Chapter 2: The Silver Doe

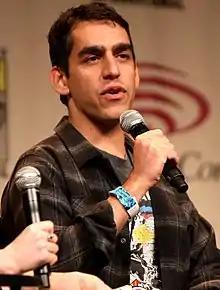
Co-series creator Zal Batmanglij directed and co-wrote the episode.

"Chapter 2: The Silver Doe" was co-written by series creators Brit Marling and Zal Batmanglij, executive producer Melanie Marnich and Rebecca Roanhorse.